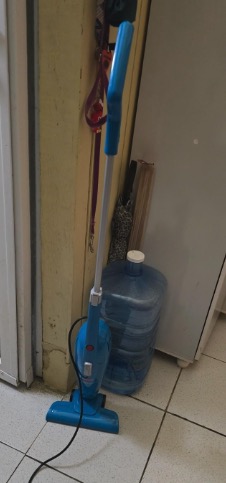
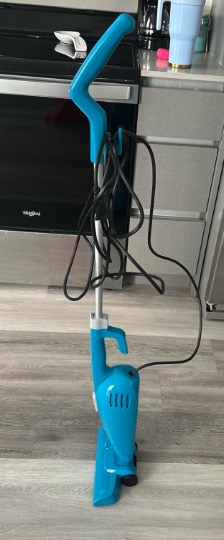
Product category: items_vacuum
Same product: yes